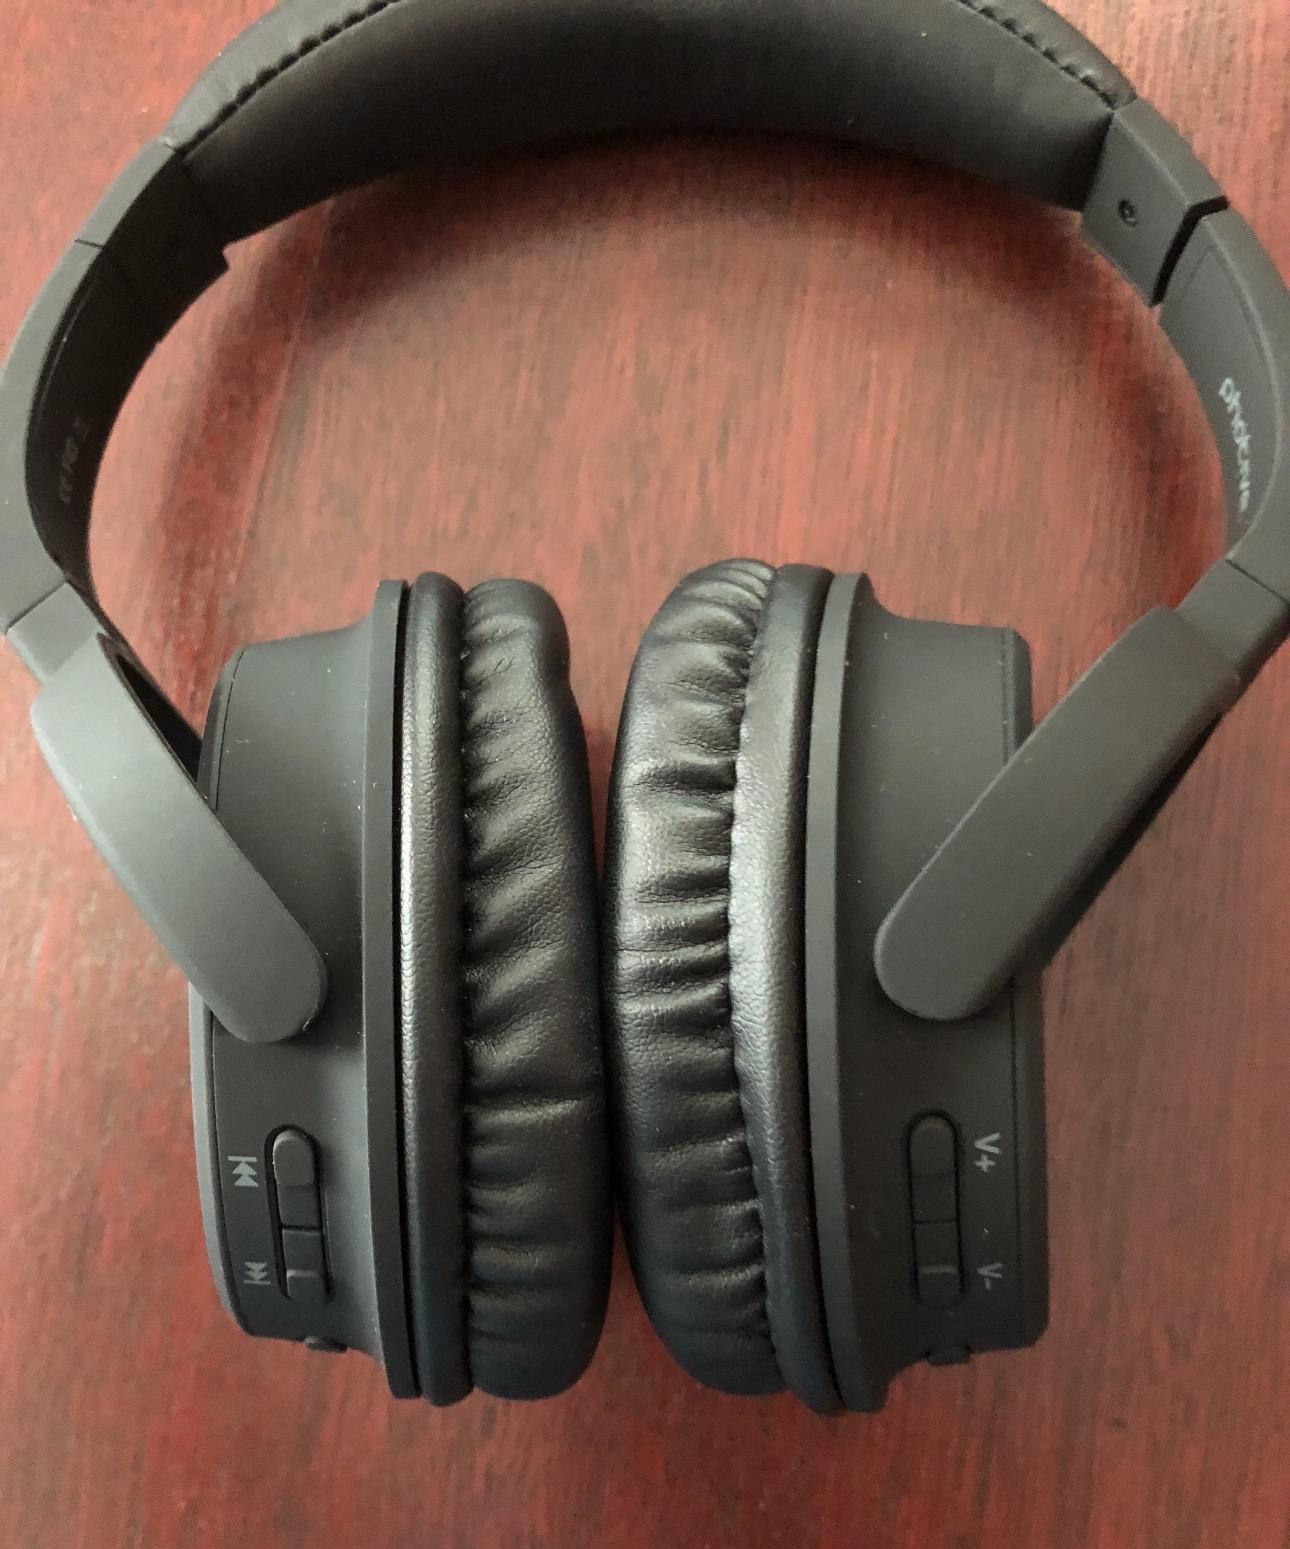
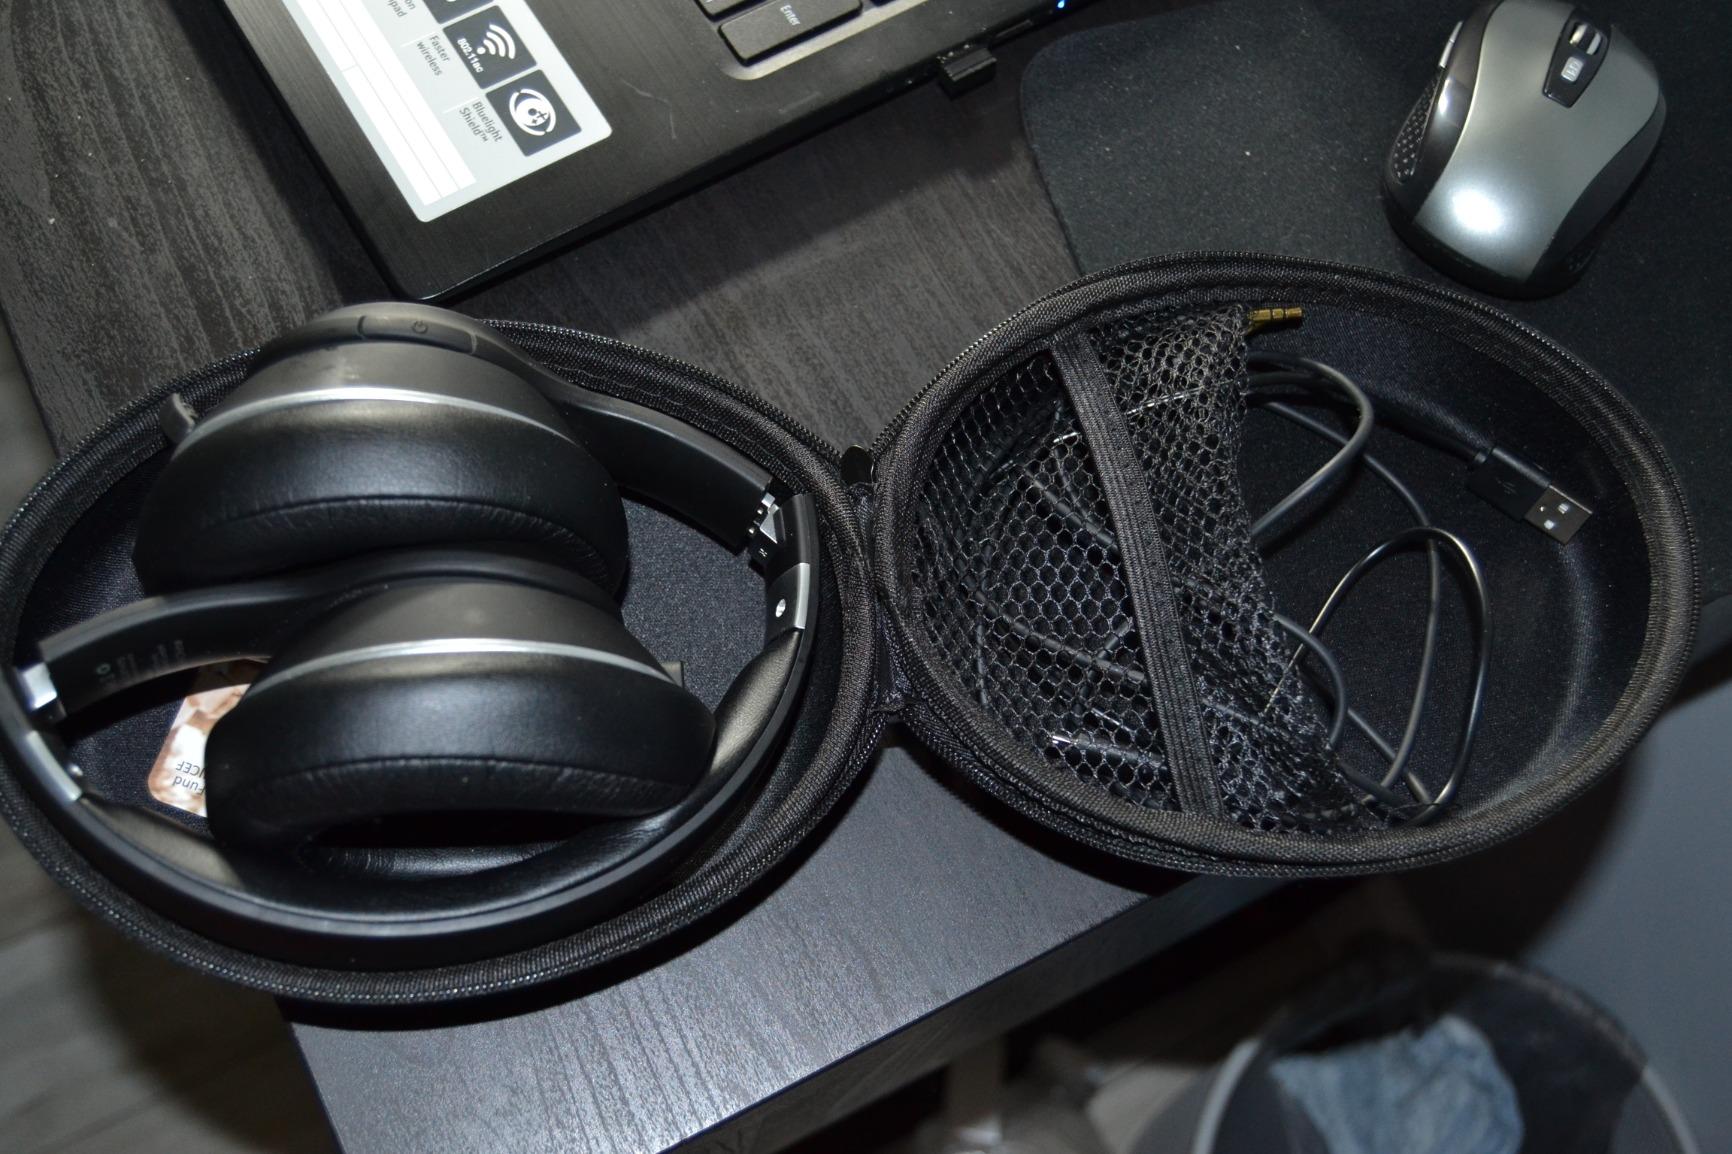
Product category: headphones
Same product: no